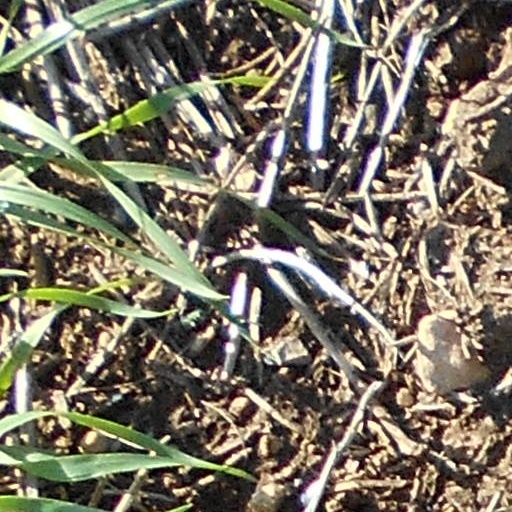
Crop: wheat